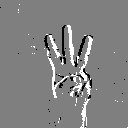
ASL letter: w